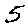
Label: 5